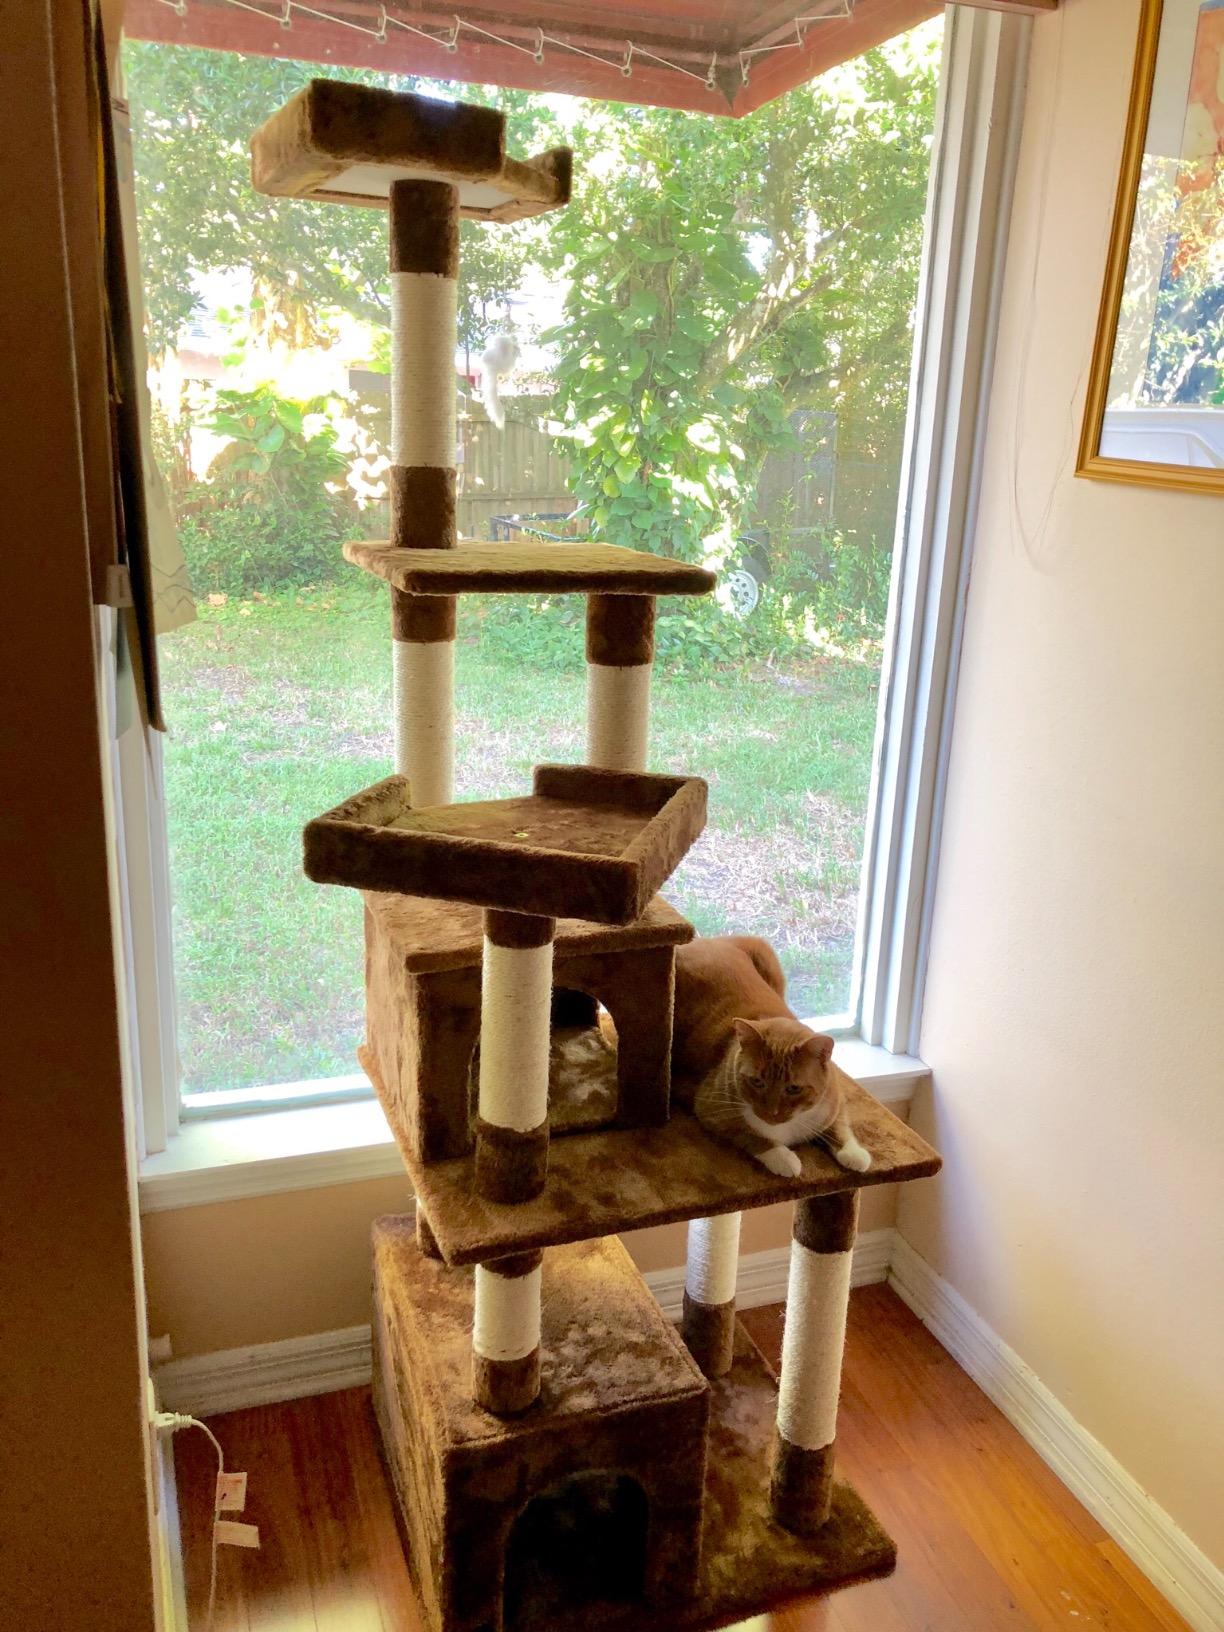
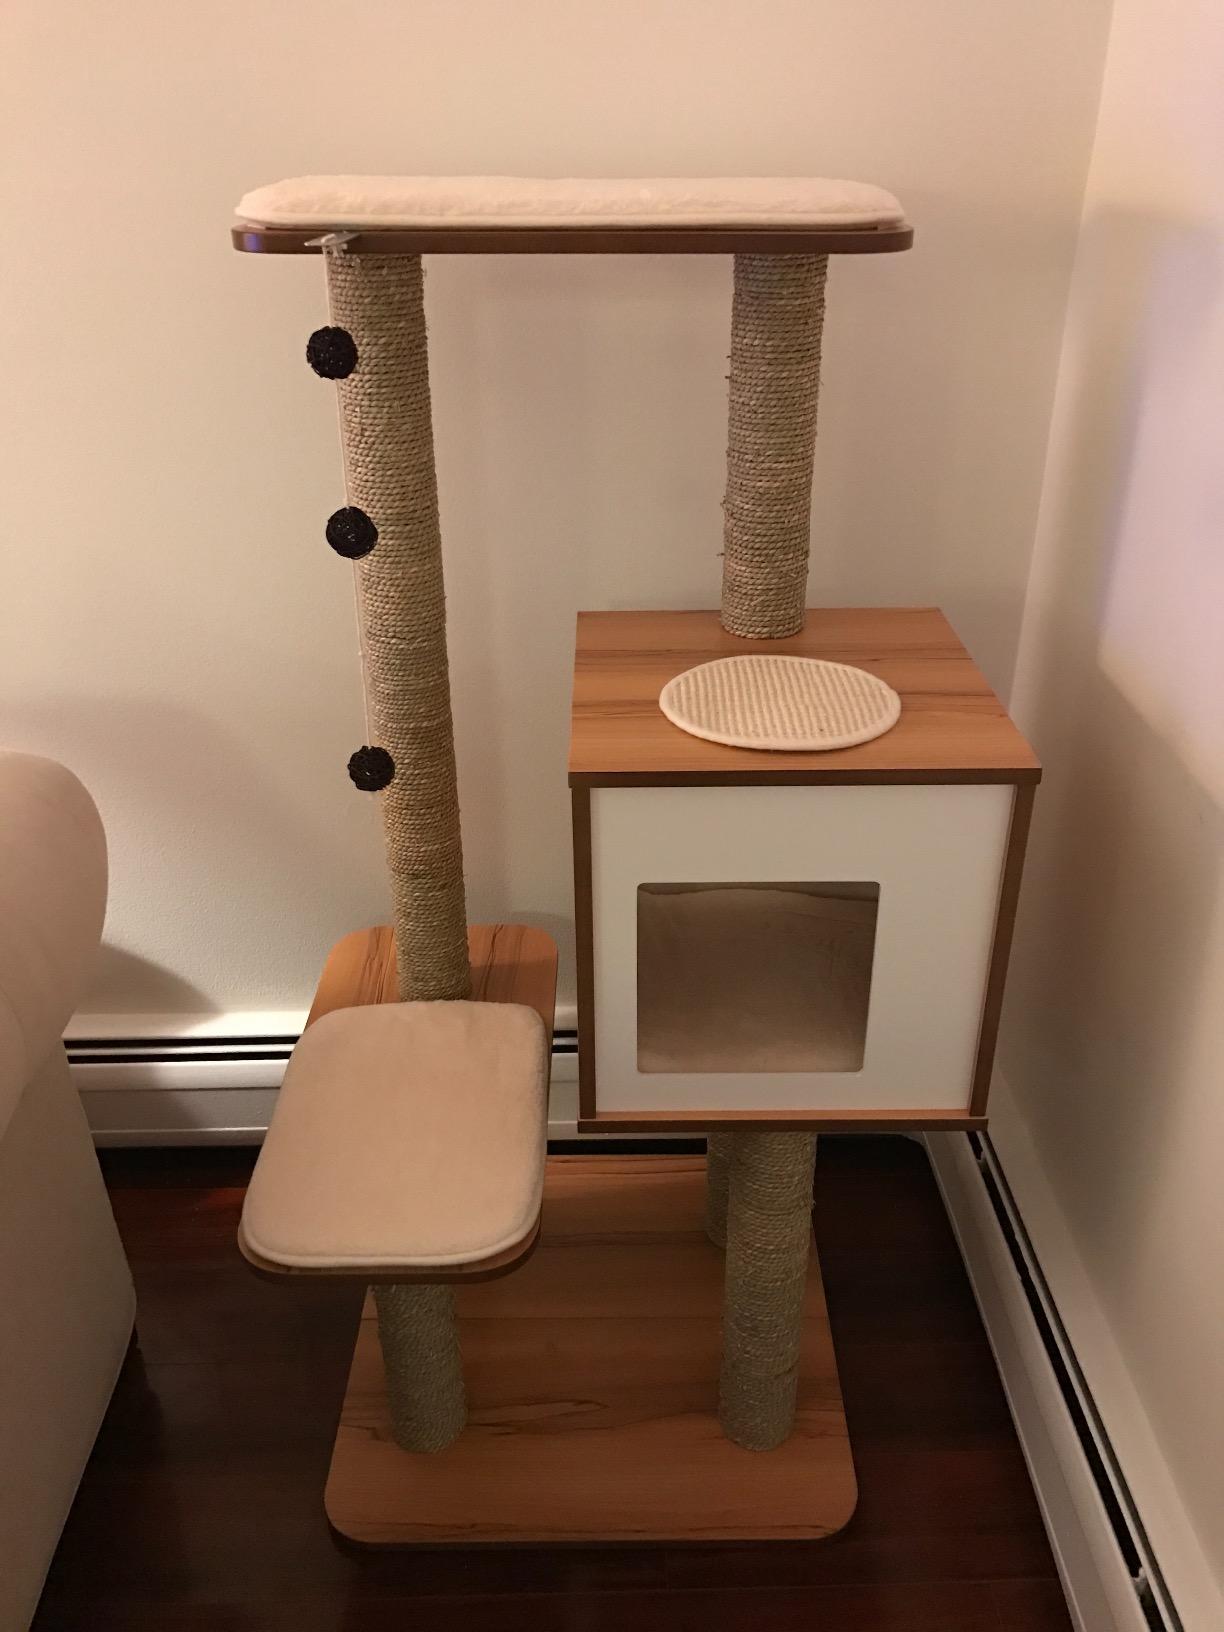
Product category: items_cat tree
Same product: no